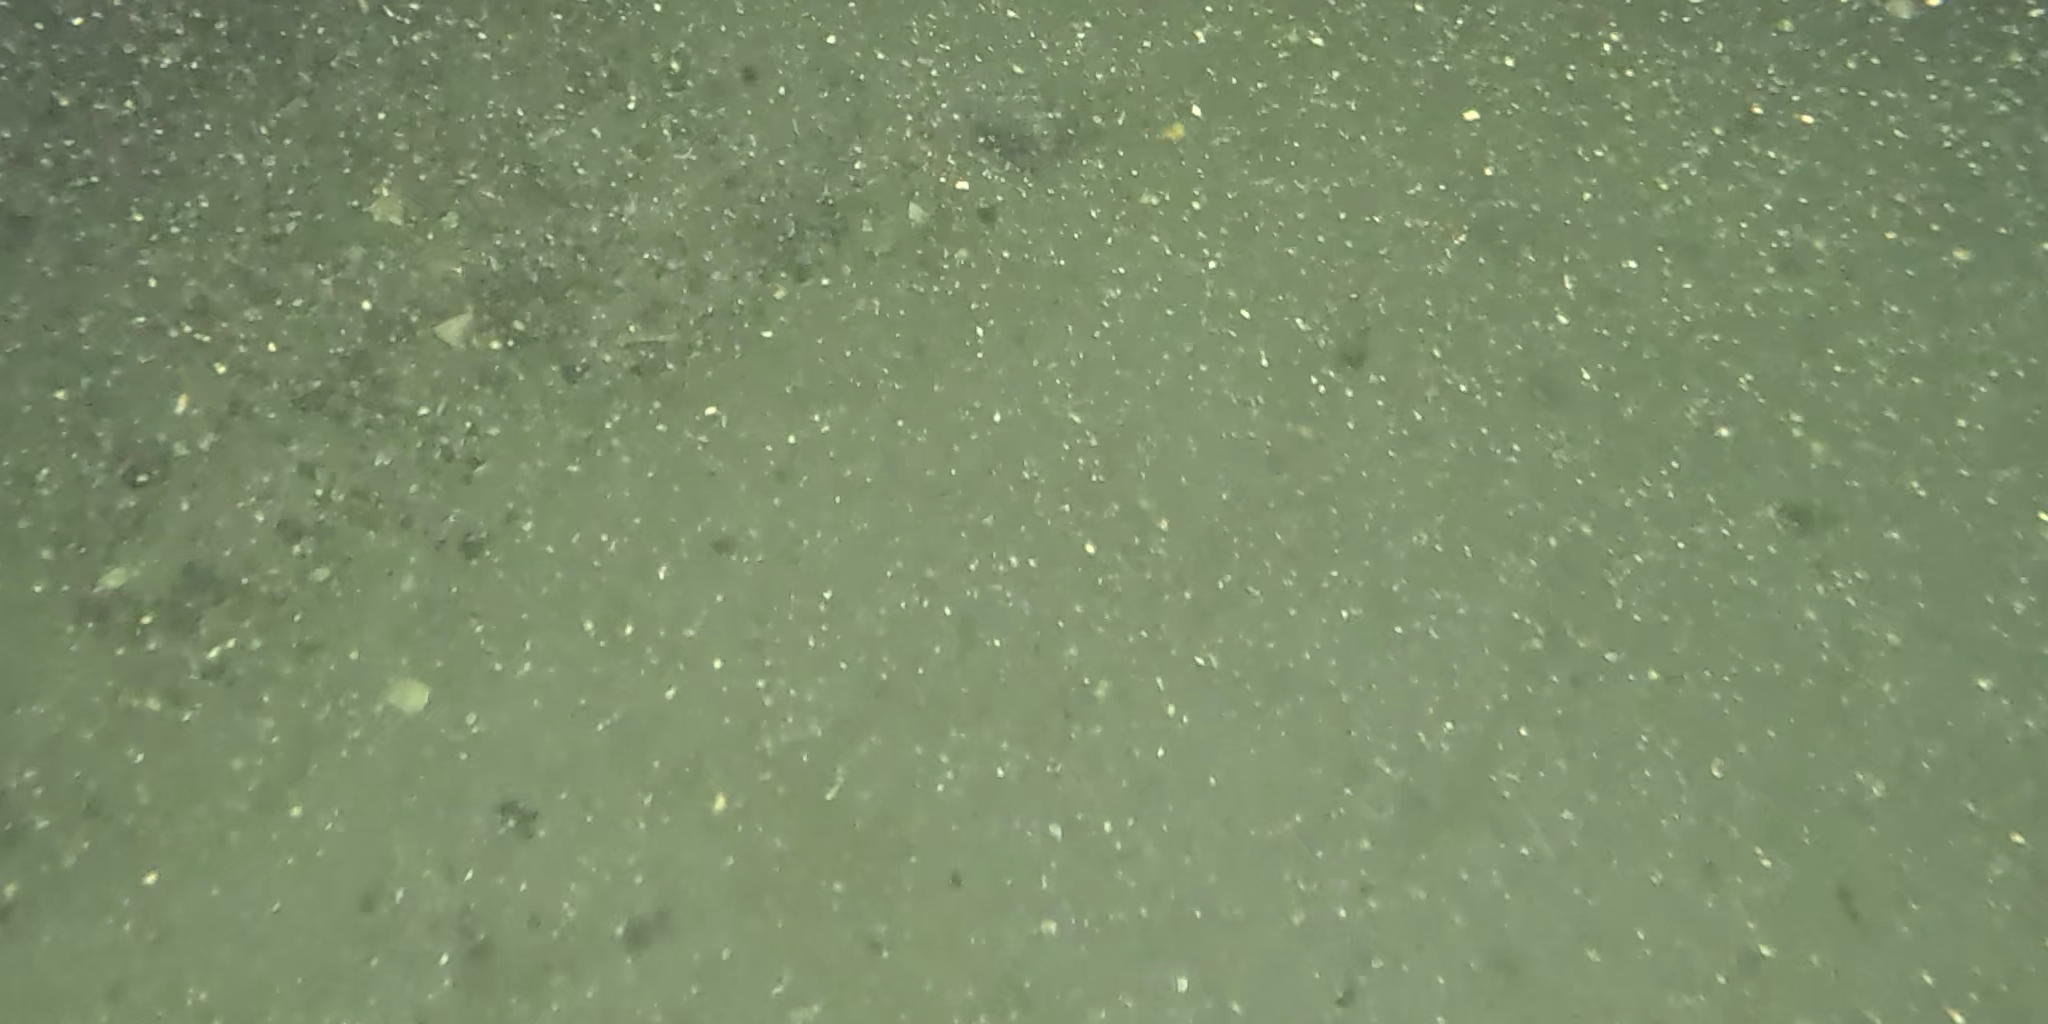
Seabed habitat: sand